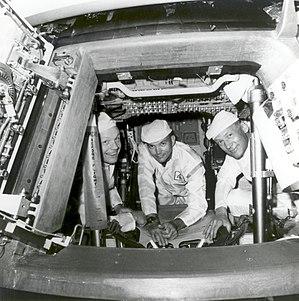
Apollo 11 est une mission du programme spatial américain Apollo au cours de laquelle, pour la première fois, des hommes marchent sur la Lune, le 21 juillet 1969, à 2 h 56 UTC. L'agence spatiale américaine, la NASA, remplit ainsi l'objectif fixé par le président John F. Kennedy en 1961 de poser un équipage sain et sauf sur la Lune avant la fin des années 1960 dans le but de démontrer la supériorité des États-Unis sur l'Union soviétique mise à mal par les succès soviétiques au début de l'ère spatiale dans le contexte de la guerre froide qui oppose ces deux pays. Ce défi est lancé alors que la NASA n'a pas encore placé en orbite un seul astronaute. Grâce à une mobilisation de moyens humains et financiers considérables, l'agence spatiale rattrape puis dépasse le programme spatial soviétique.